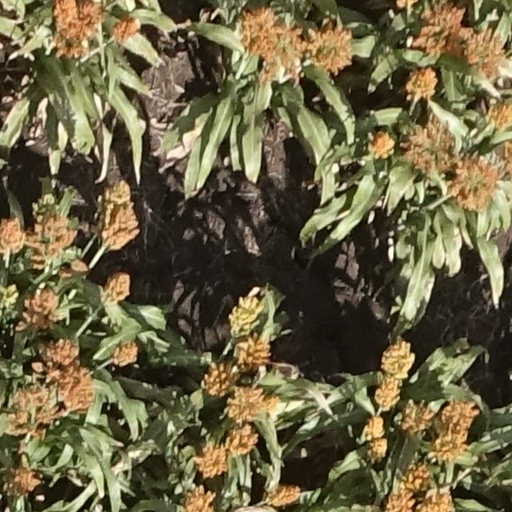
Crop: sorghum